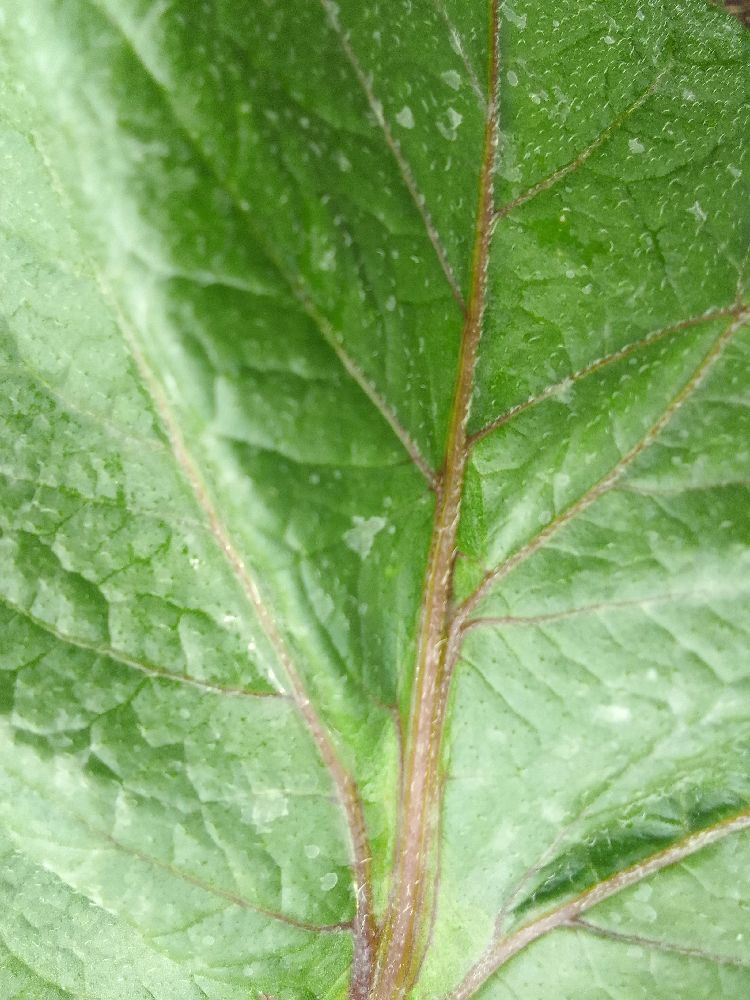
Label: Healthy